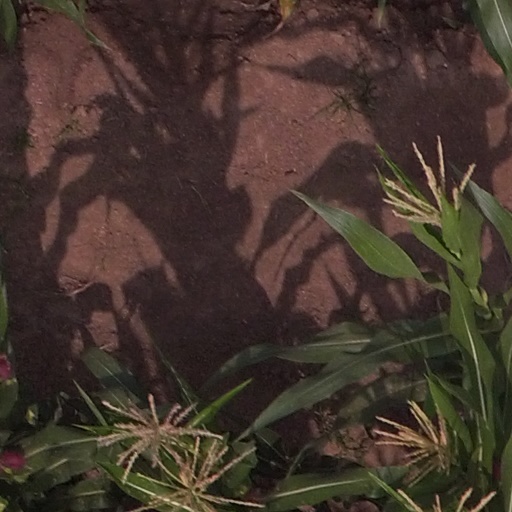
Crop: maize; corn